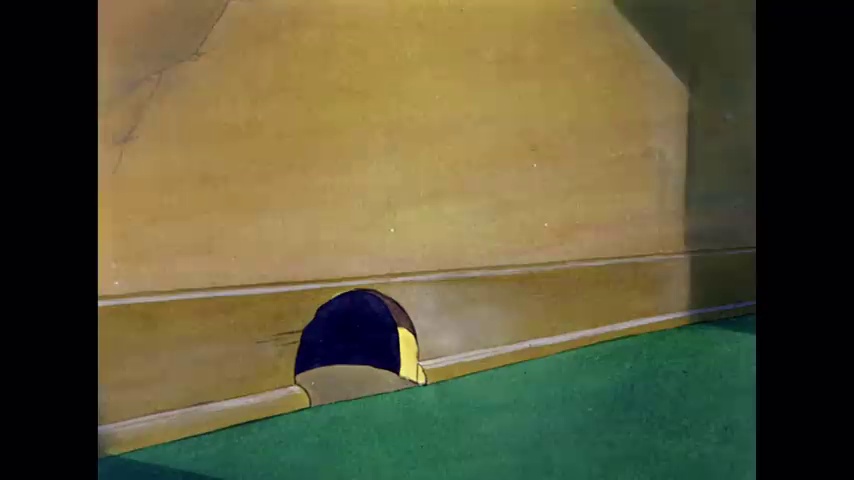
Portrait style: Cartoon Portrait